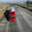
Label: truck